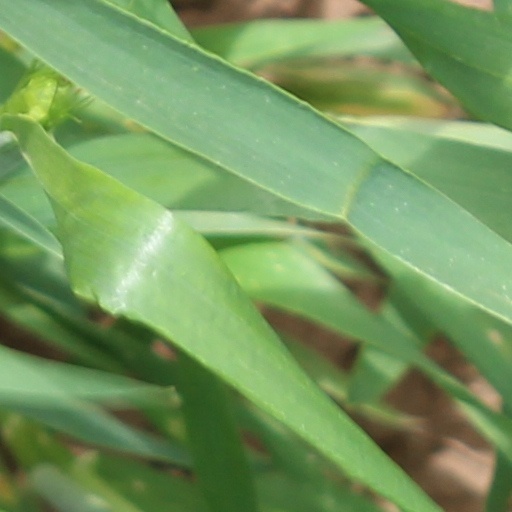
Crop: wheat